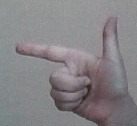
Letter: yaa